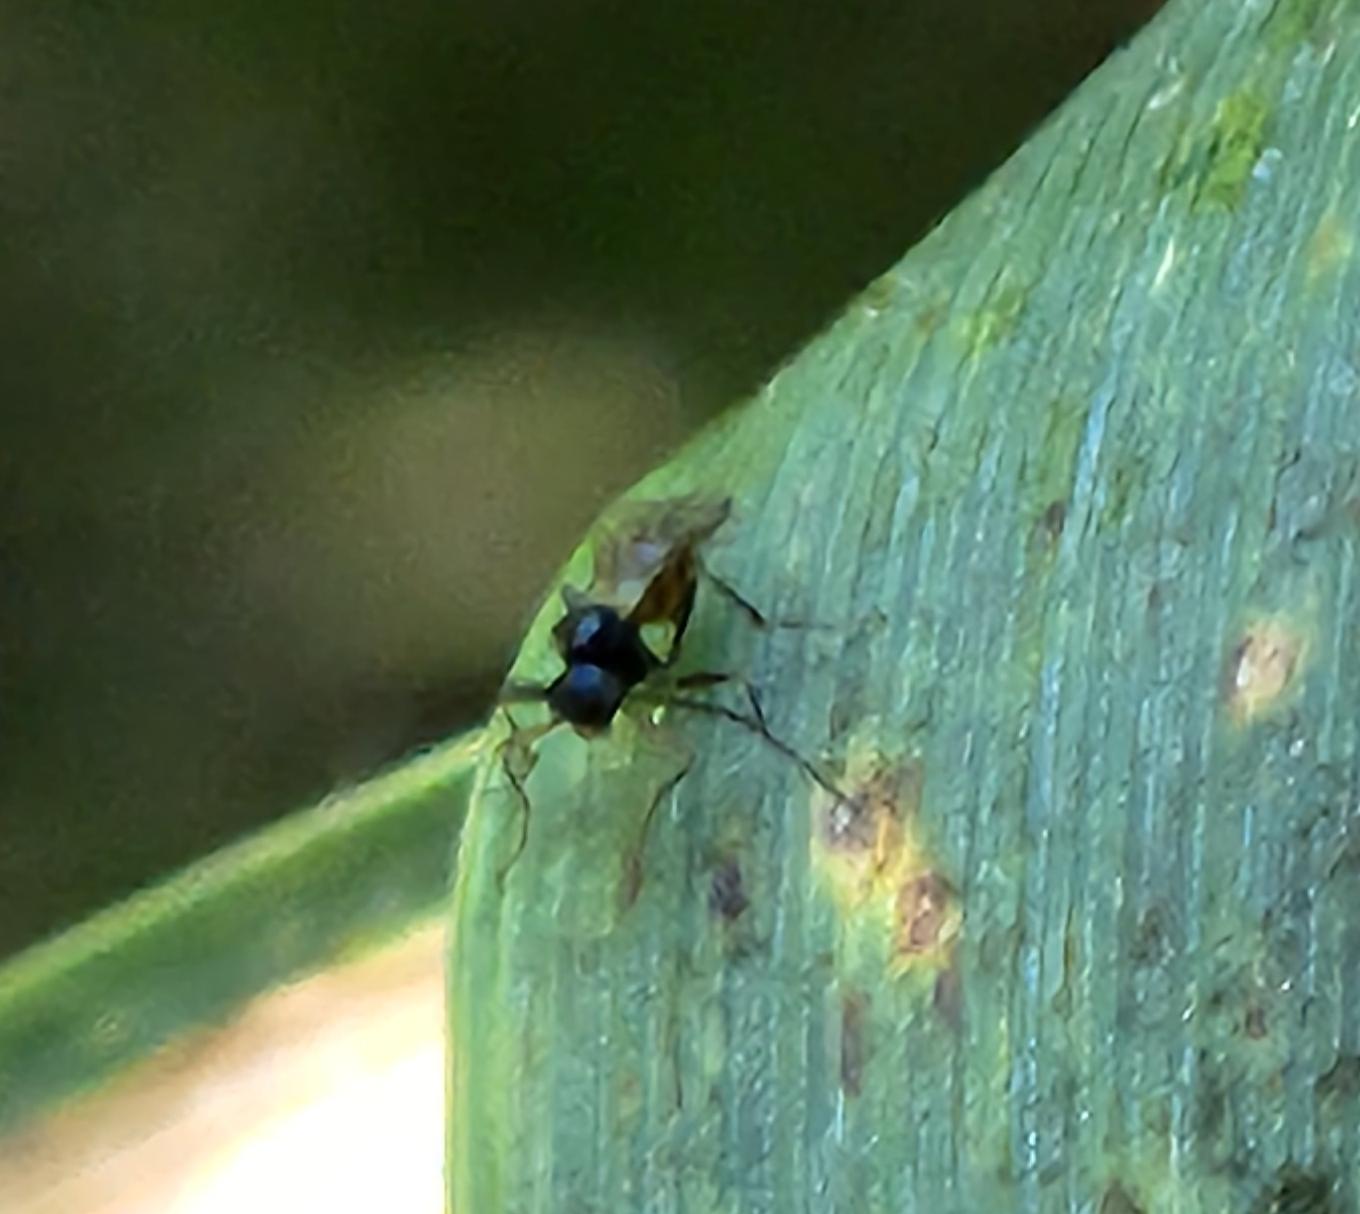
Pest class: predators